No. 39 Squadron RAF

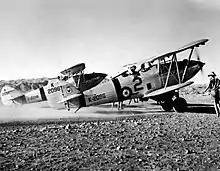
Hawker Harts "K2096" and "K2098" of No. 39 Squadron at Miramshah, Pakistan, 1938.

It was reformed on 1 July 1919, when 37 Squadron based at Biggin Hill was renumbered. The squadron was reduced to a cadre in December 1919, but did not disband, and in April 1921 the squadron was returned to operations, by May, the squadron was fully manned and received a number of Avro 504 to train aircrew in preparation for operating modern aircraft. These arrived in February 1923 when the squadron, now at RAF Spitalgate in Lincolnshire received 18 Airco DH.9As. With training for day bombing, the squadron also was chosen to perform a formation flying display at the RAF Air Pageant at Hendon in 1923, repeating its appearance in 1926 and 1927, when it flew joint formation flying and bombing displays with 207 Squadron.